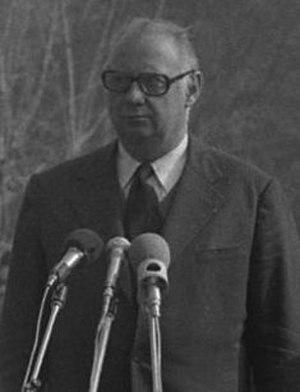
Pas de lieu. 9 Mars 1976. Vue de Michel Poniatowski, ministre de l'intérieur qui assiste aux obsèques du Commandant Le Goff.
Michel Poniatowski, né le 16 mai 1922 à Paris et mort le 15 janvier 2002 au Rouret, est un résistant, haut fonctionnaire et homme politique français.
La maison Poniatowski armoiries Ciołek est une famille de la noblesse polonaise. Son nom apparaît pour la première fois vers 1446 à Poniatowa, mais son ascension réelle commence avec Stanisław Poniatowski dont le fils, Stanisław August Poniatowski, est élu roi de Pologne en 1764. Il sera également le dernier souverain polonais qui verra son pays disparaître en tant qu'état souverain partagé par les puissance voisines.